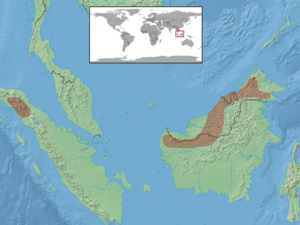
Sphenomorphus cyanolaemus est une espèce de sauriens de la famille des Scincidae.